Storulvån Mountain Lodge

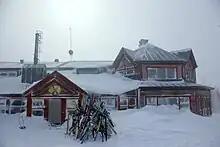
Storulvån

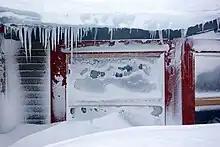
Winter at Storulvån

Storulvån Mountain Lodge is a mountain station in Undersåker parish, Åre Municipality in Jämtland County in western Sweden, belonging to the Swedish Tourist Association (STF). The first building was erected in 1900 as a rest station on the path from Handöl to Sylarna. The Storulvån Lodge has 148 beds and self-catering facilities near the main building, as well as a restaurant and a sauna. Accessible by road (about an hour's drive from Åre), the lodge is a starting point for numerous tours and day trips to nearby mountains including Storsnasen, Getryggen, Tväråklumparna, and Mettjeburretjakke.